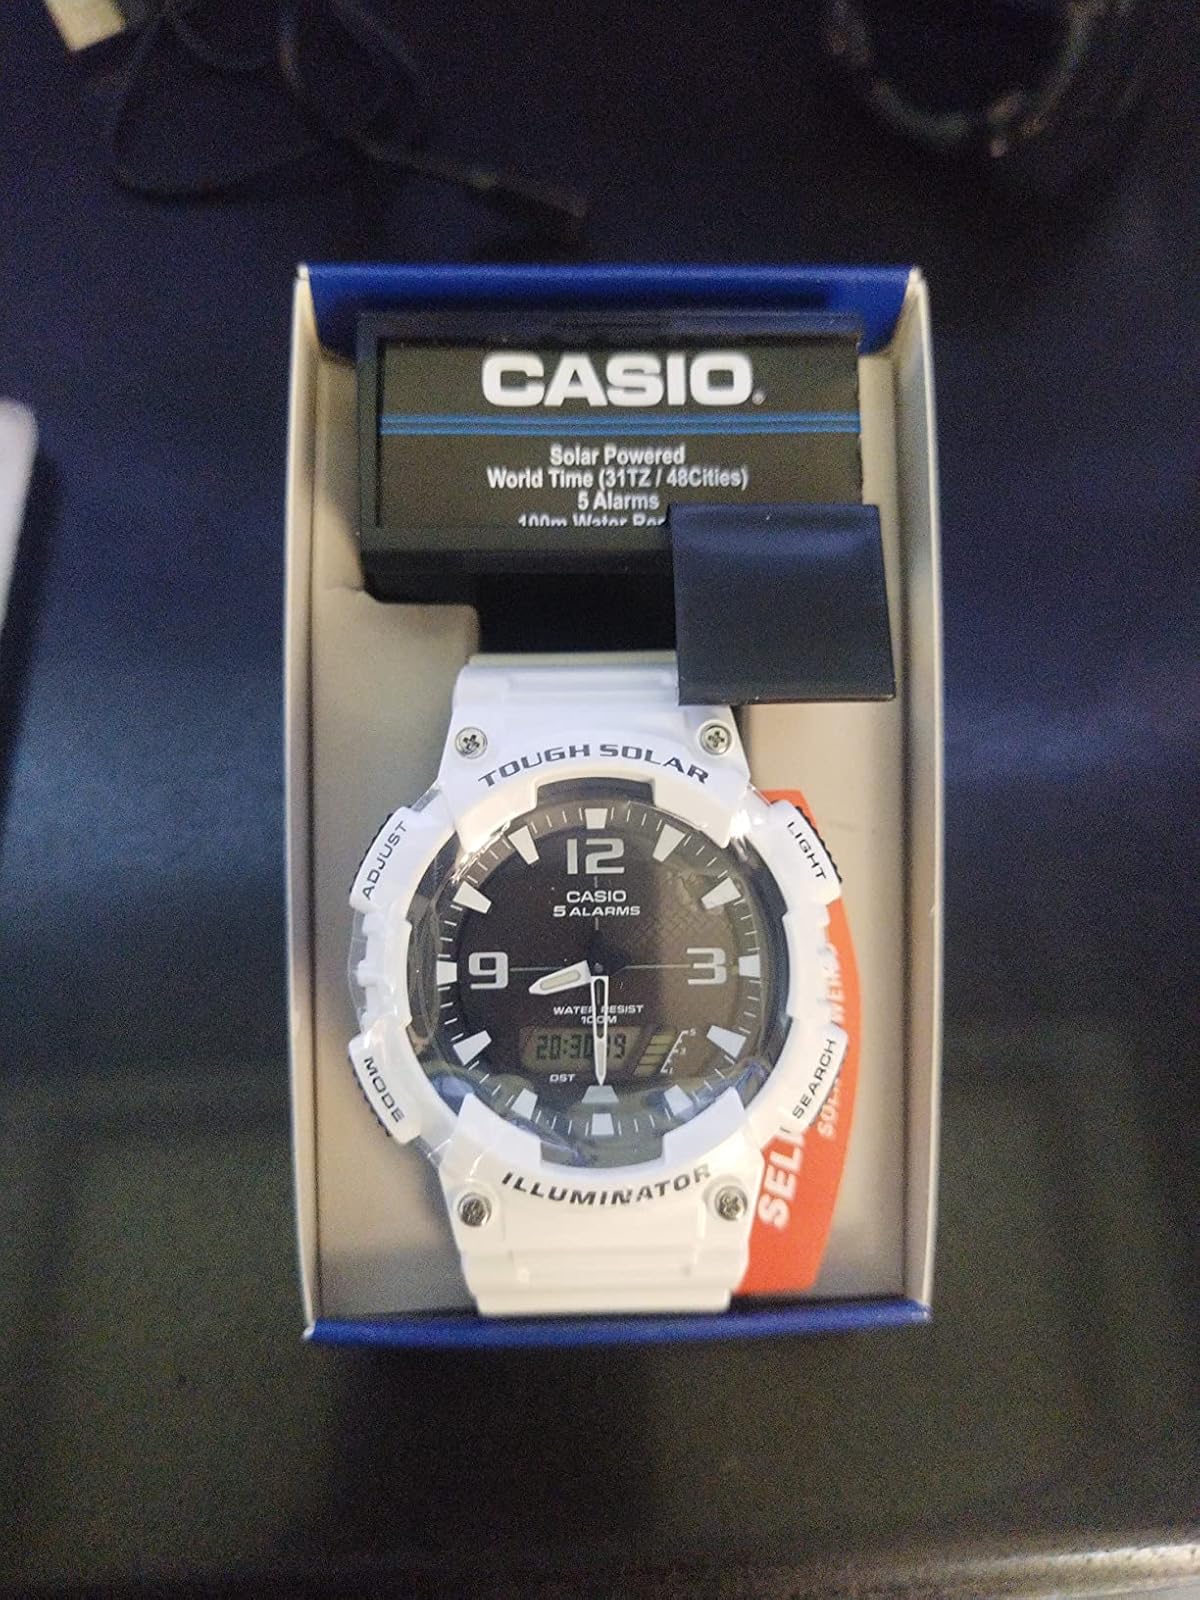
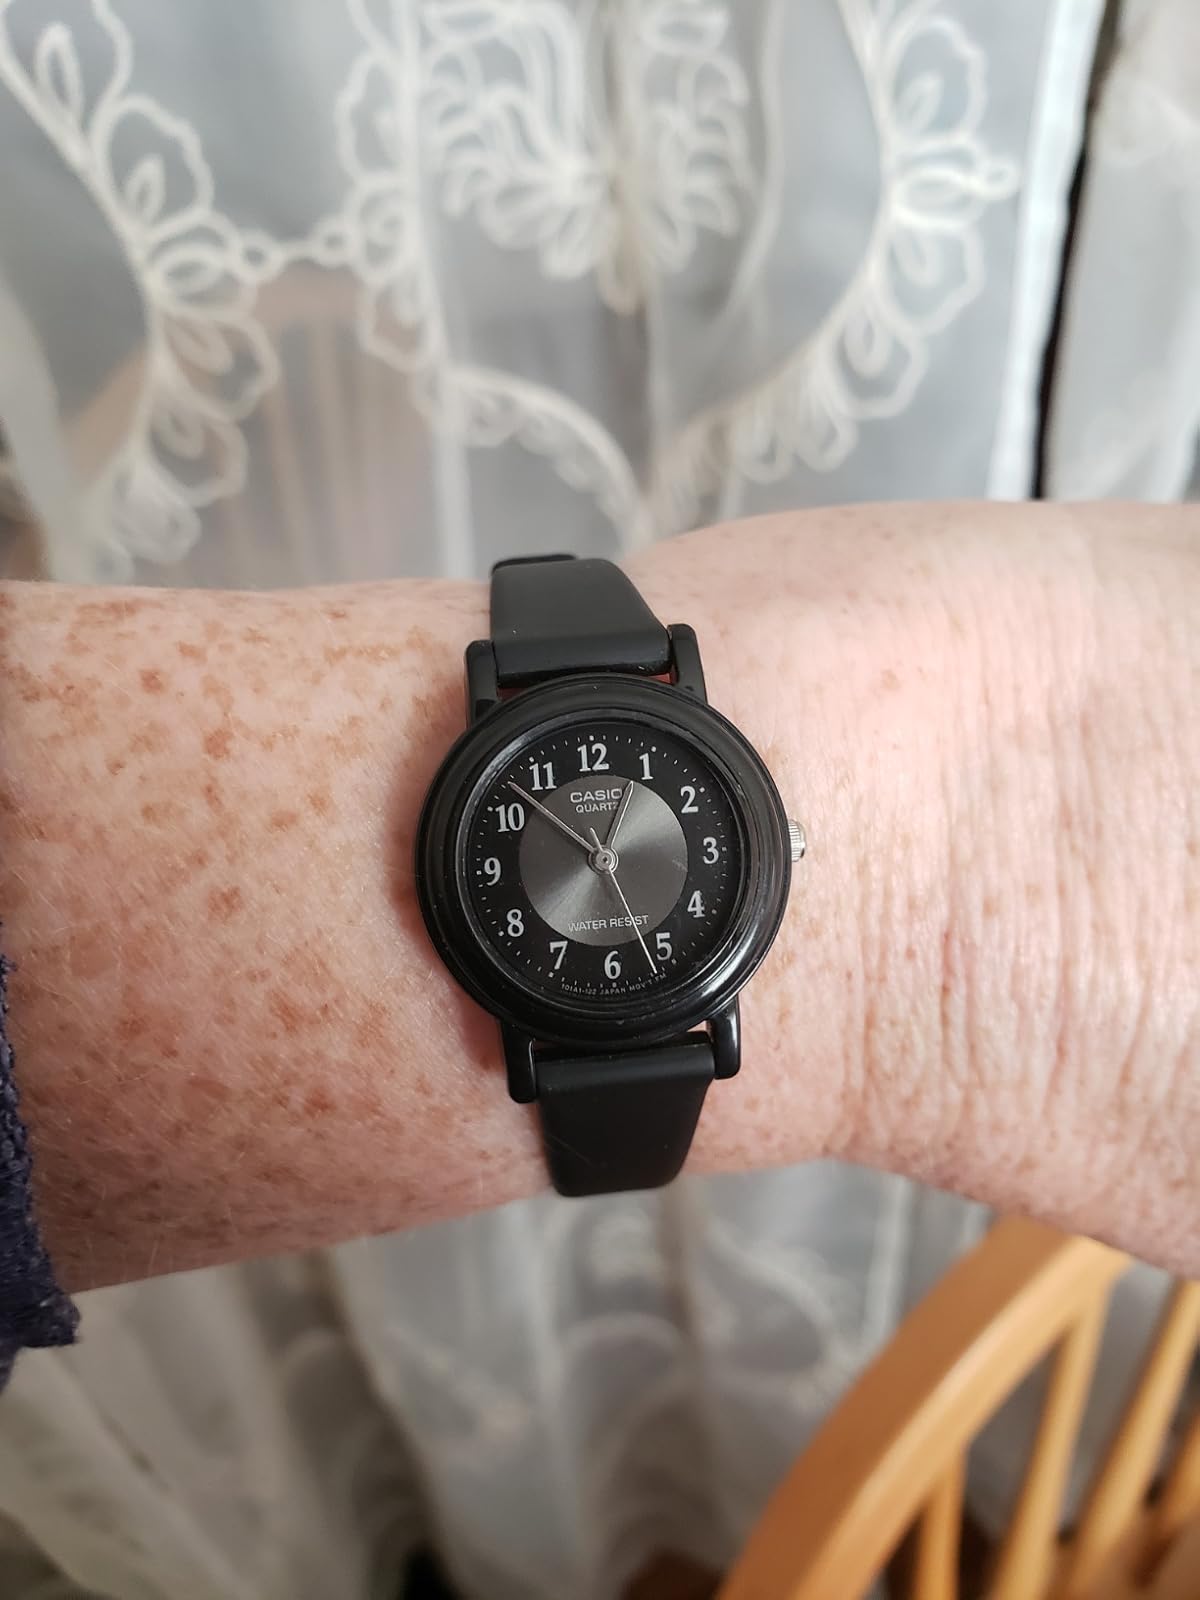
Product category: accessories_watch
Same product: no